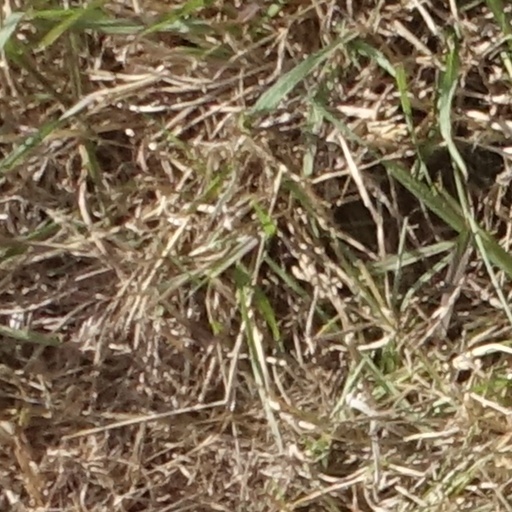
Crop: sorghum